East Gongchen Bridge station

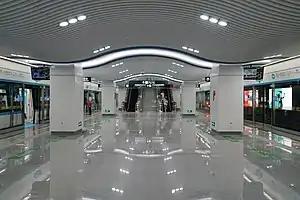

East Gongchen Bridge is a metro station on Line 5 of the Hangzhou Metro in China. It is located in the Gongshu District of Hangzhou.